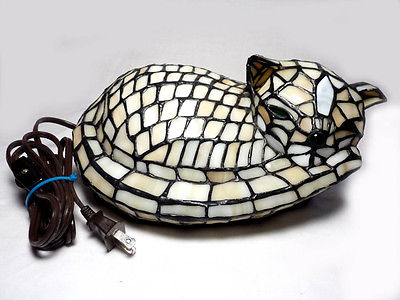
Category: lamp